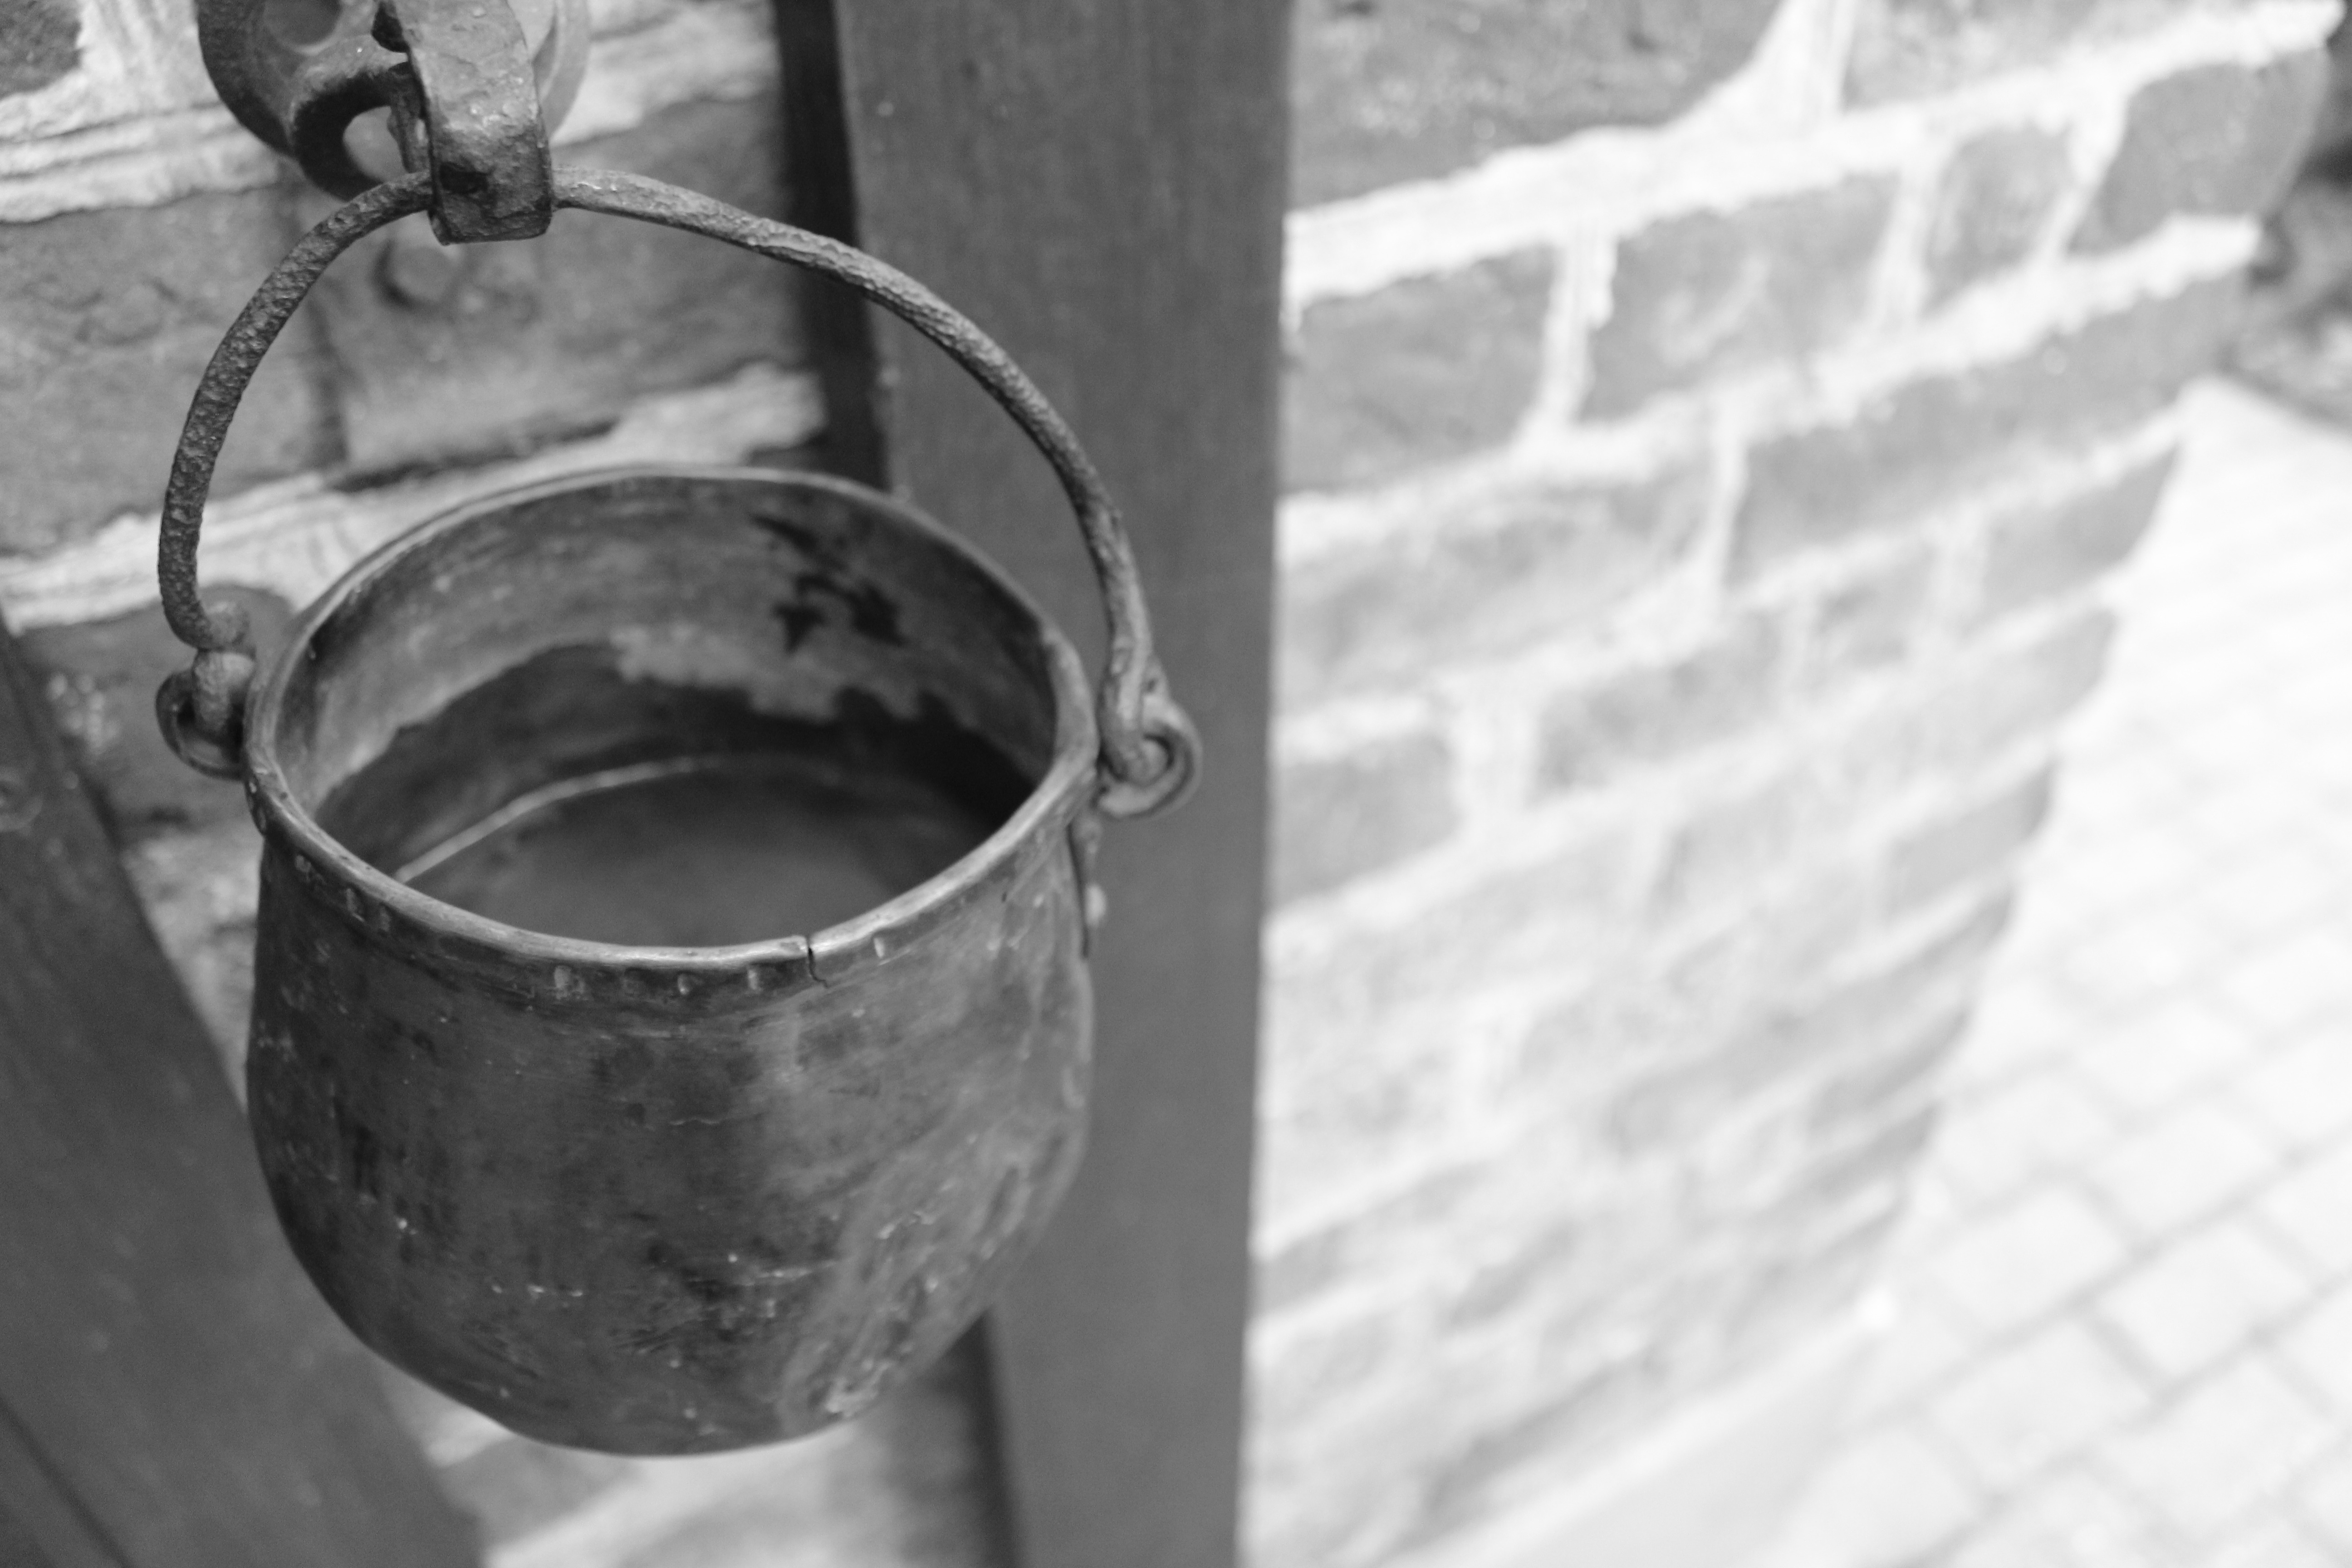
black and white, architecture, church, chapel, lighting, house of prayer, holy water, monochrome photography, man made object, house chapel